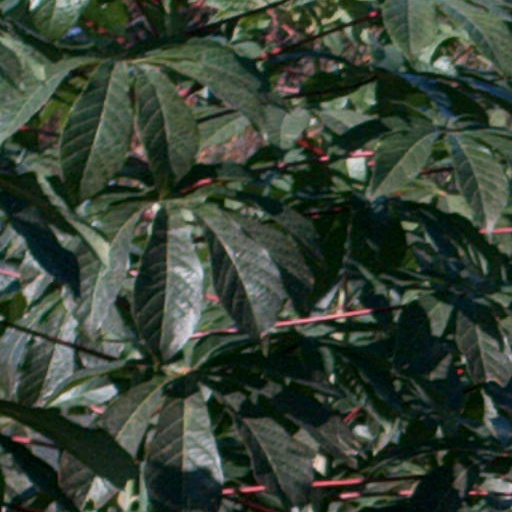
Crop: cassava